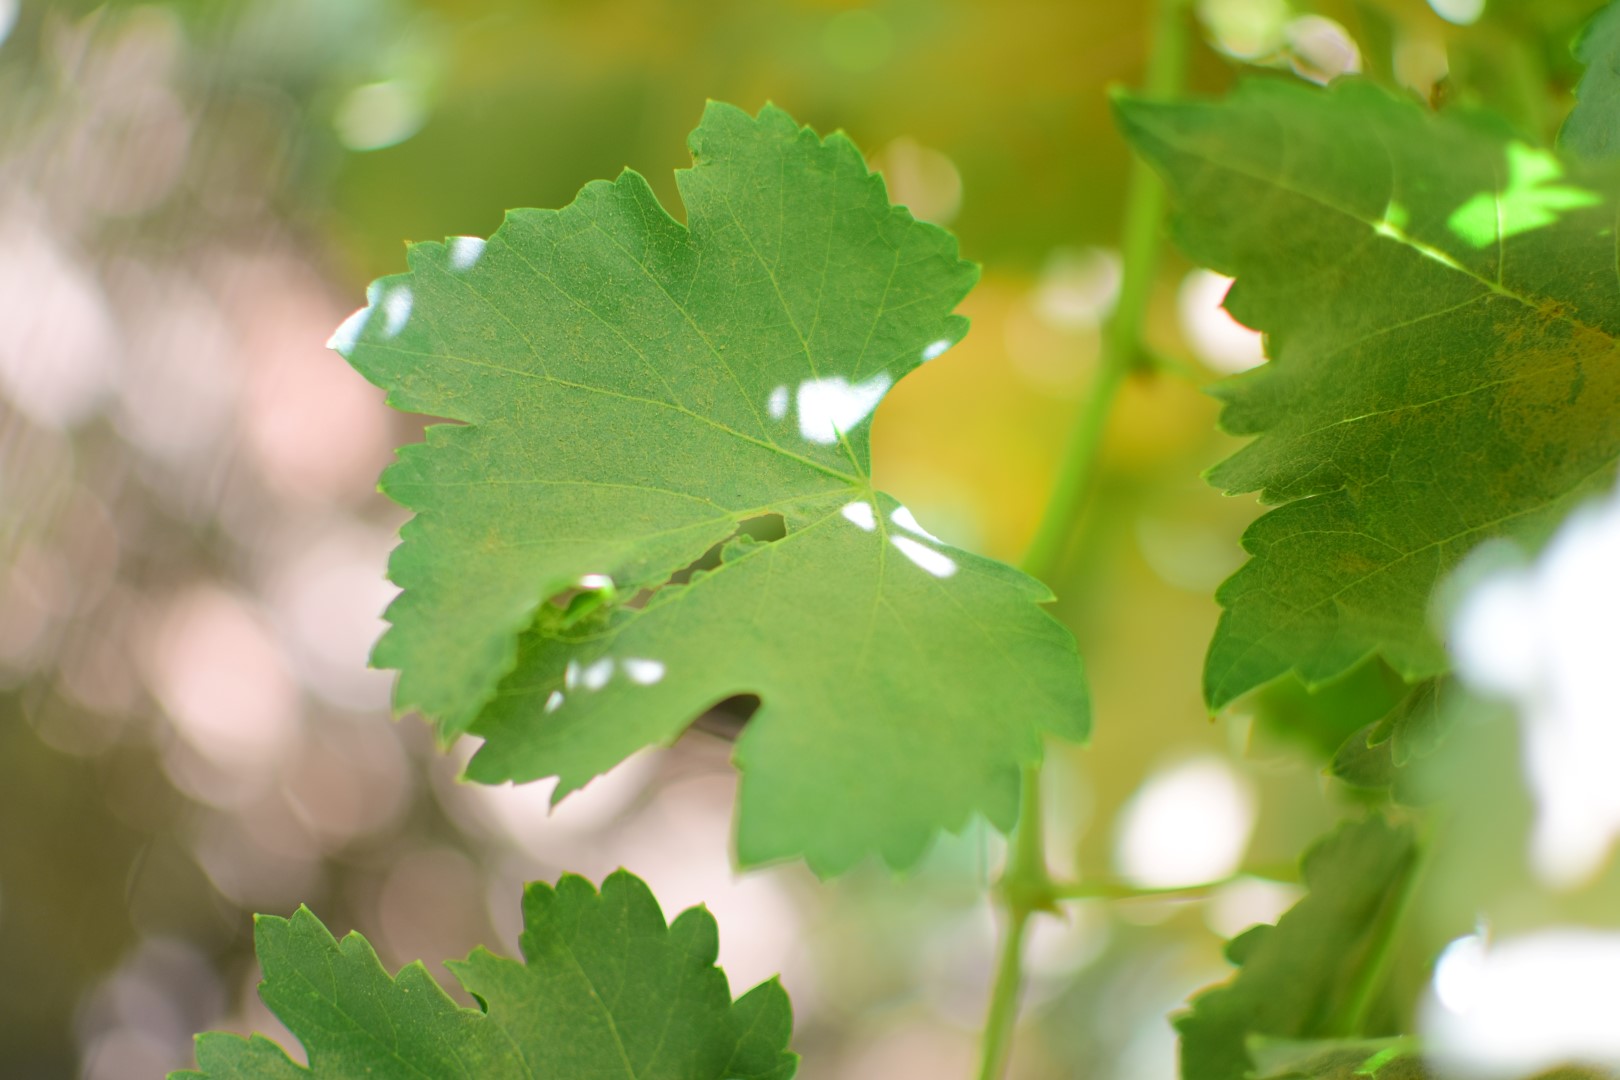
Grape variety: Frinsi